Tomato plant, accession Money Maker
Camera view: vertical (180 deg); turntable rotation: 180 degrees
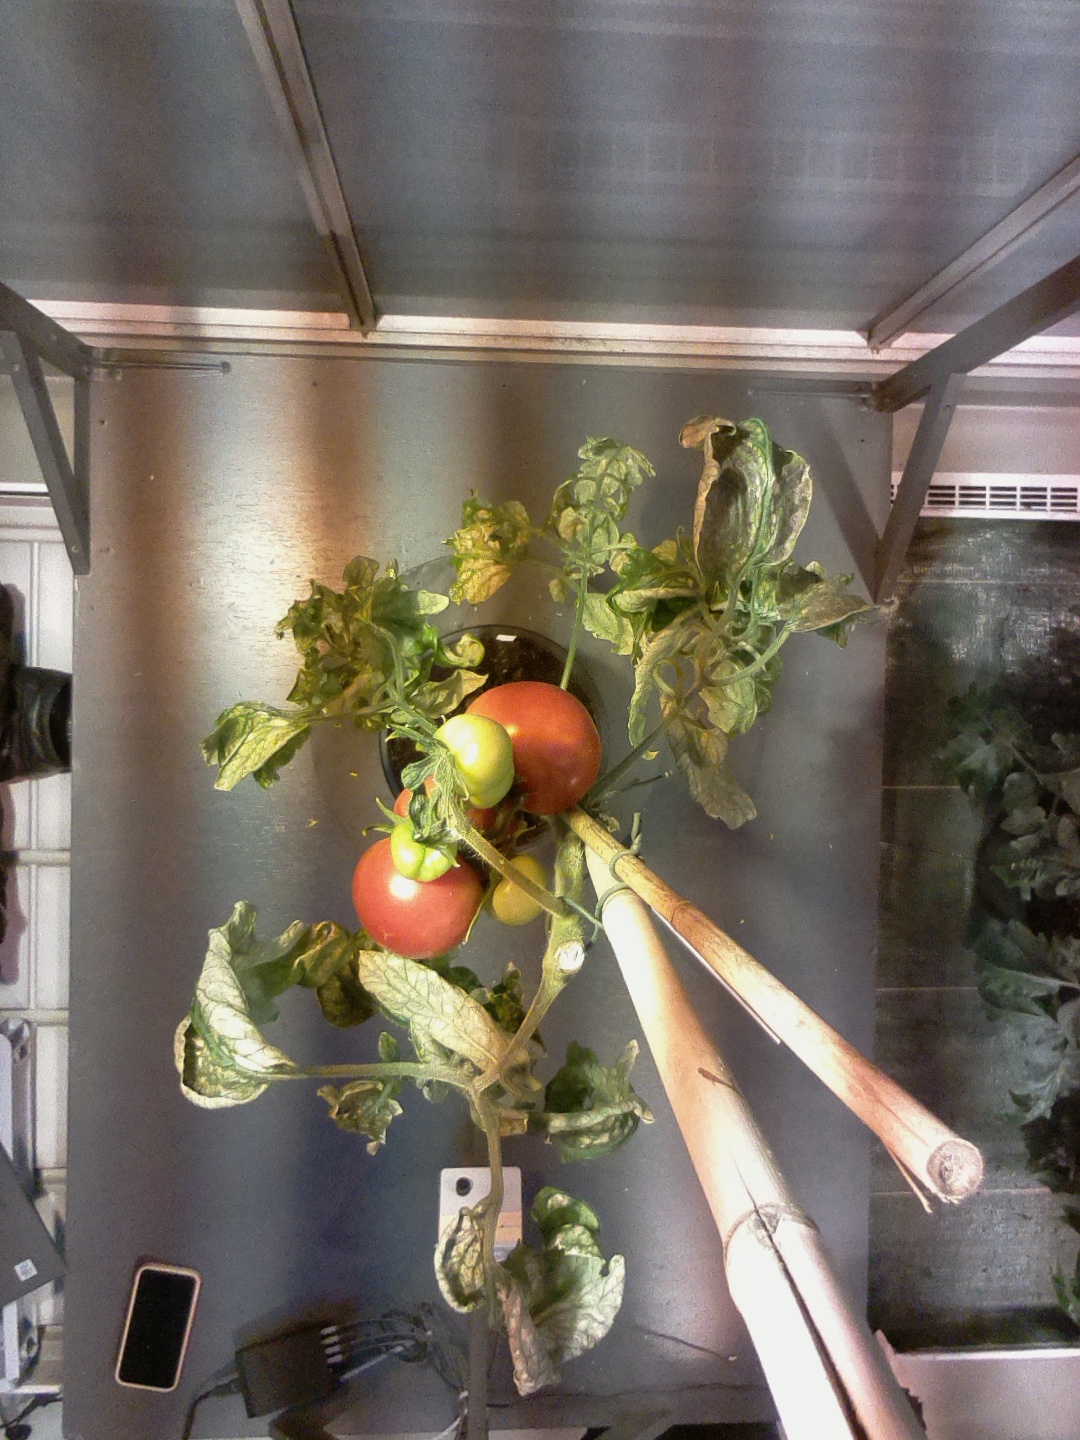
BBCH growth stage 85: 50%-60% of fruits show typical fully ripe color